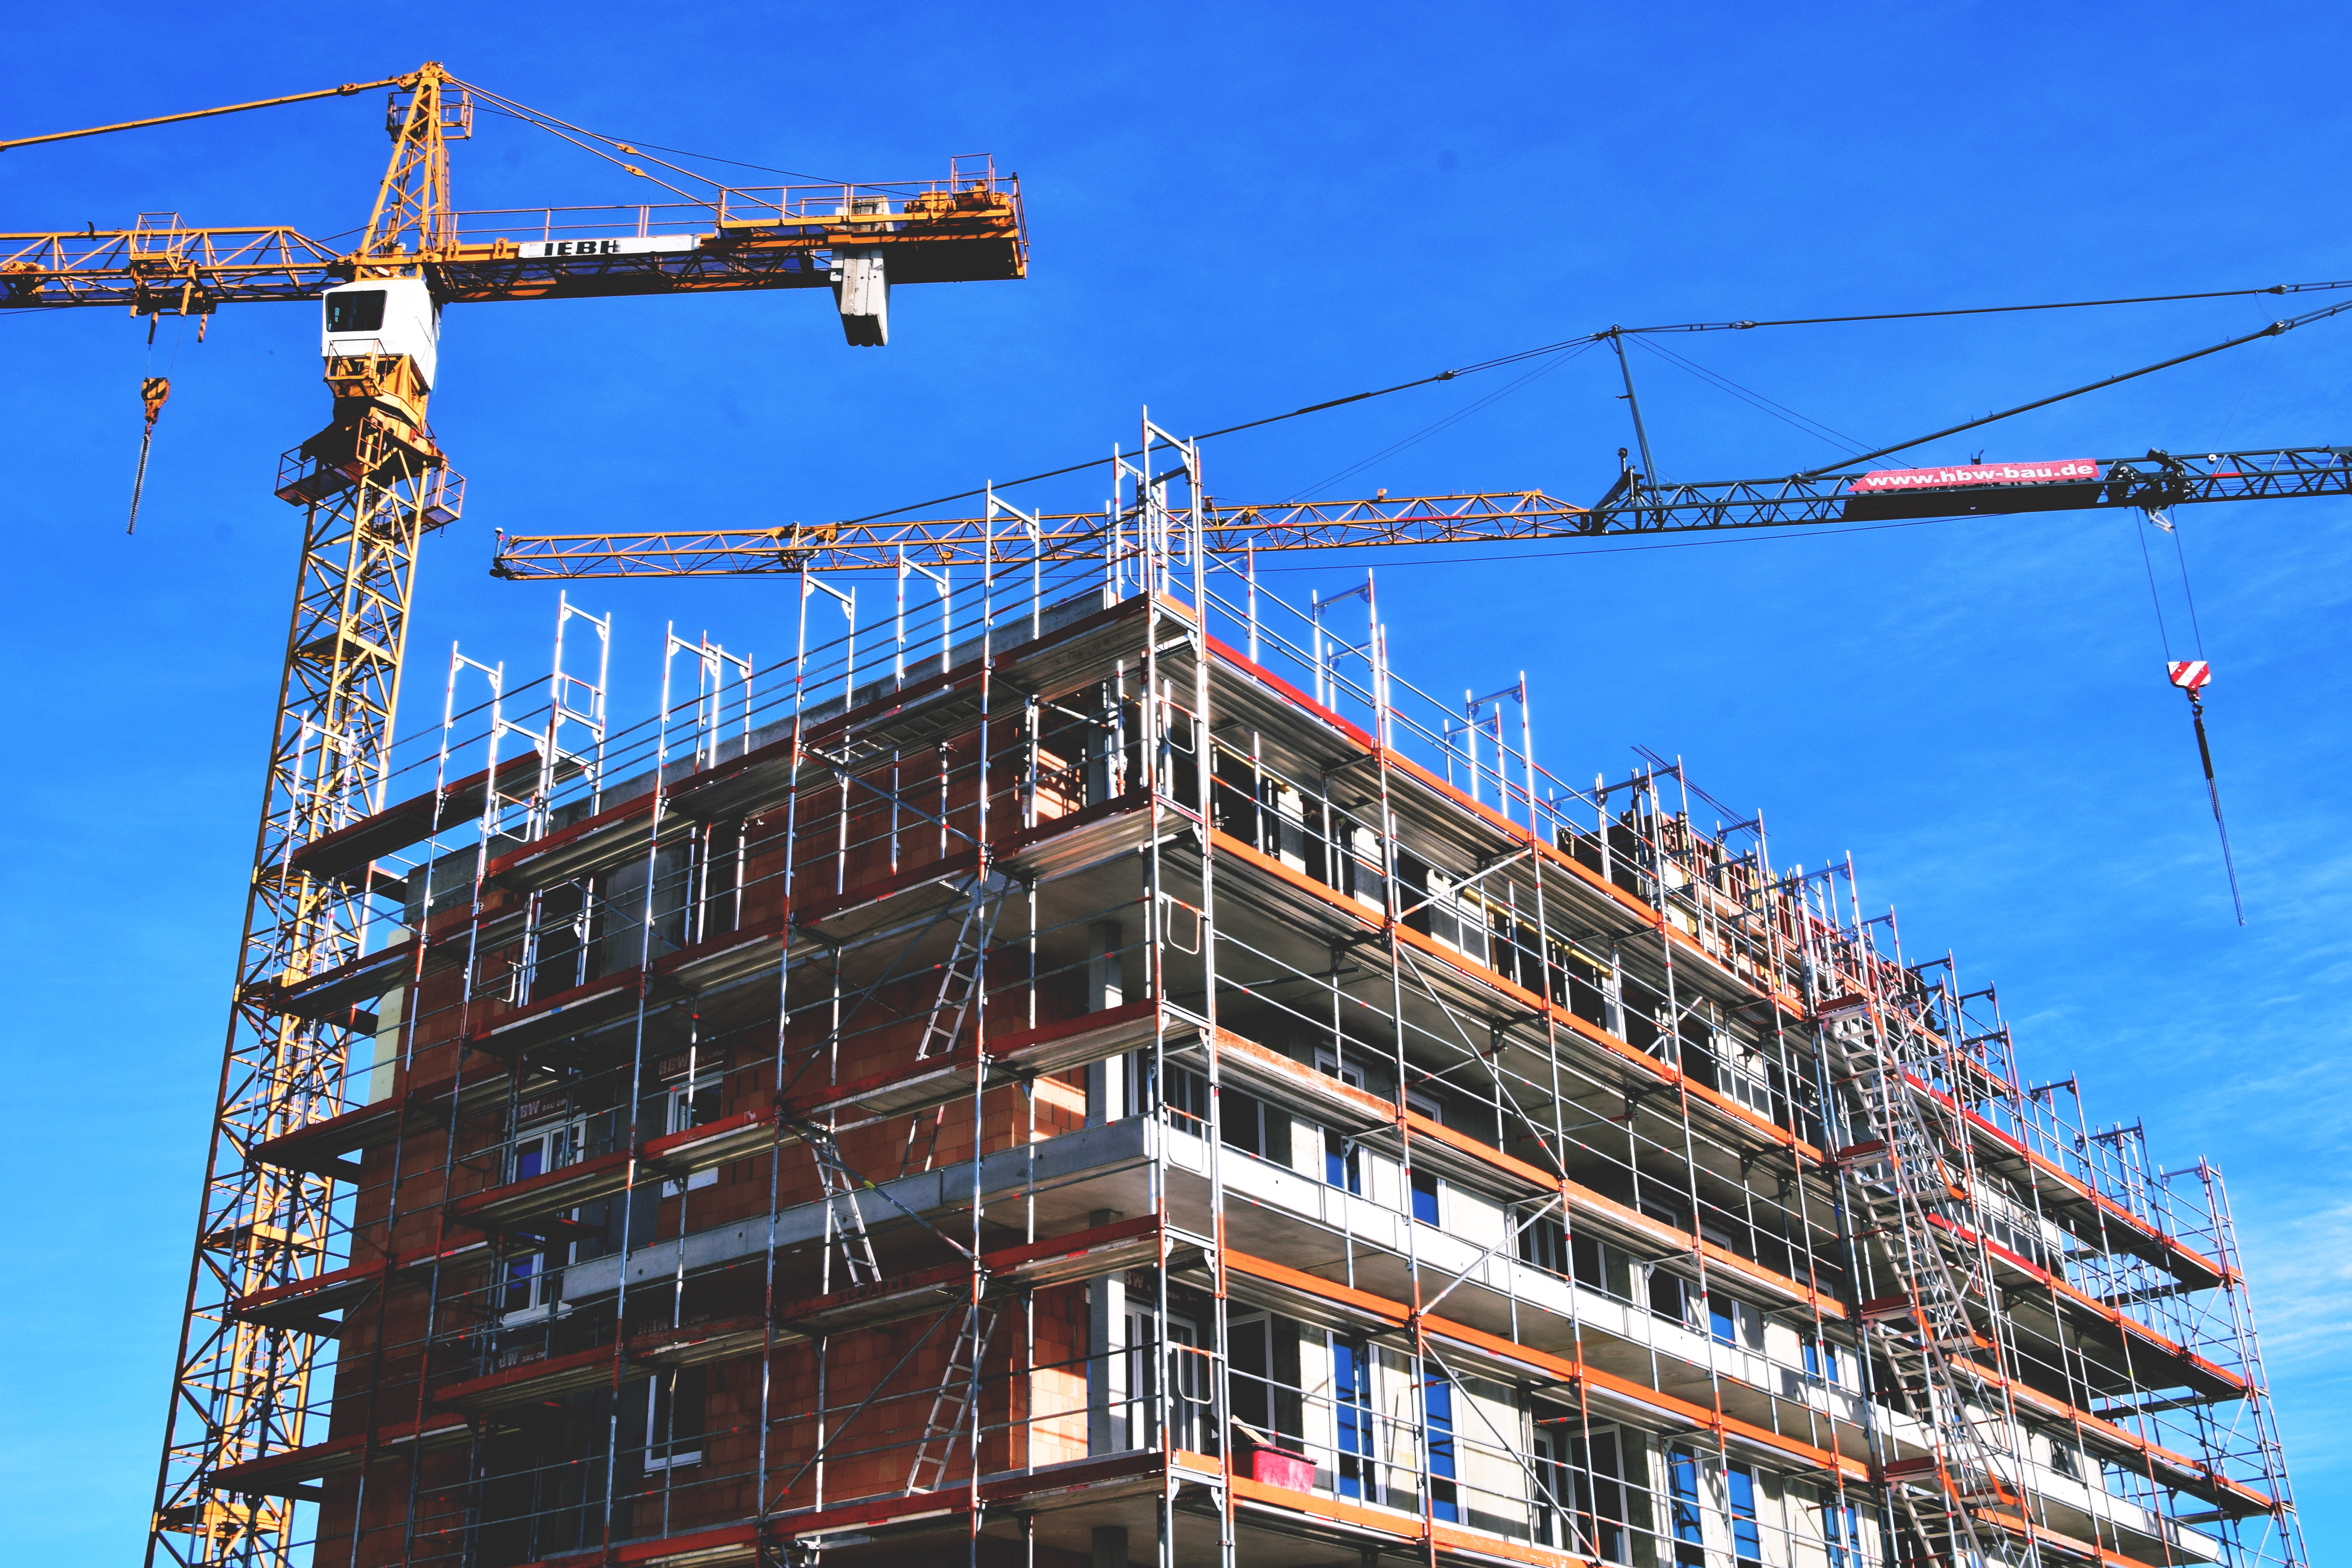
construction, crane, architecture, sky, scaffolding, condominium, project, reinforced concrete, vehicle, building, construction equipment, city, apartment, composite material